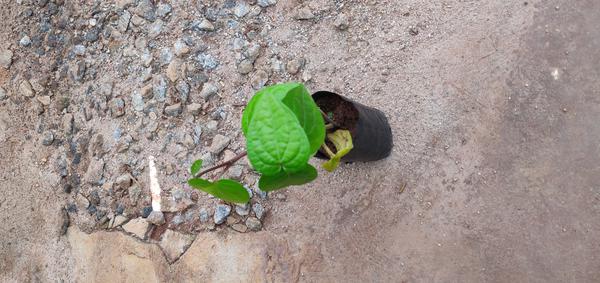
Plant: Betel